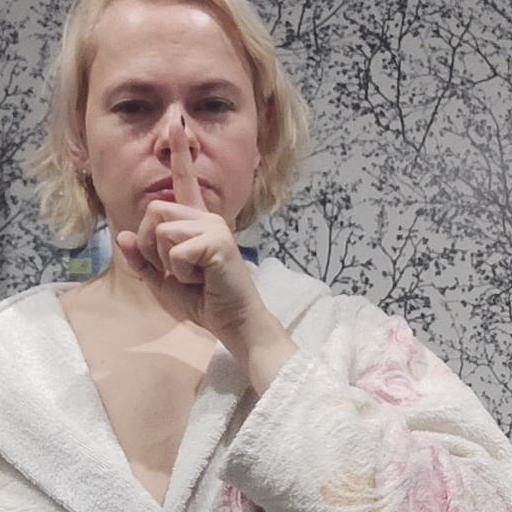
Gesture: mute